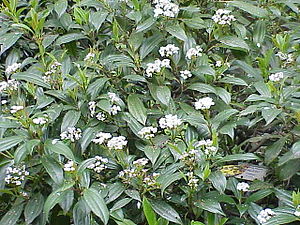
Dværgsnebolle / Galleri
Vækstform.
Dværgsnebolle, også skrevet Dværg-Snebolle, er en stedsegrøn dværgbusk med en stivgrenet, halvkugleformet vækst. Hovedgrenene er oprette, mens sidegrenene er vandrette til nedliggende. Alle grene er kraftige og regelmæssigt forgrenede. Frugterne er metal-blå bær. Alle dele af planten er svagt giftige.